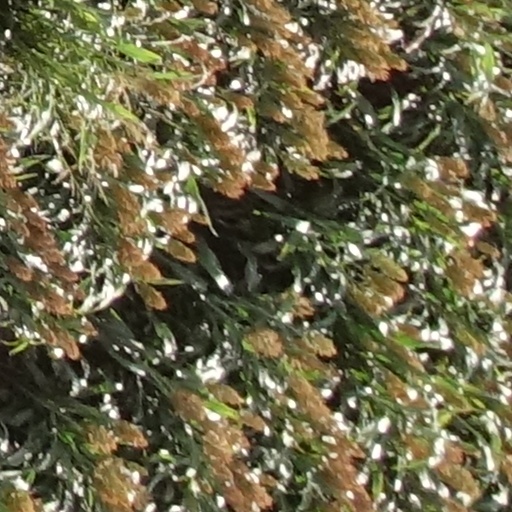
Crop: sorghum